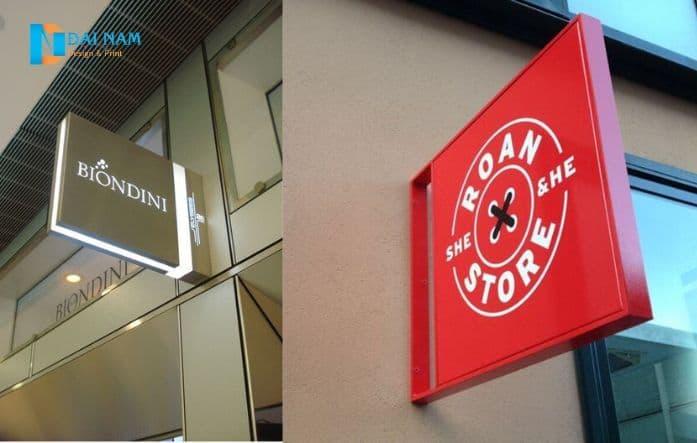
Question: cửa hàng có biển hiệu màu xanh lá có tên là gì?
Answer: cửa hàng có tên là biondini